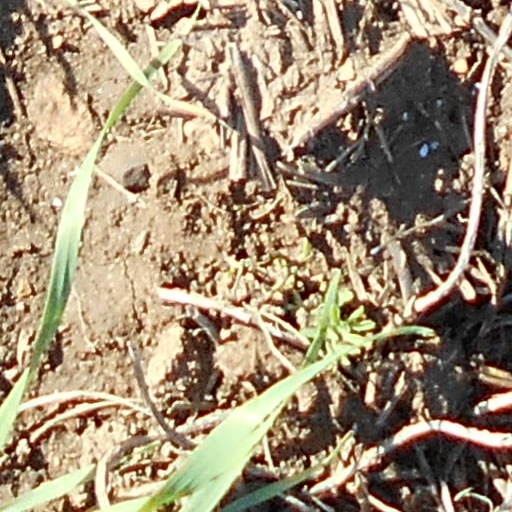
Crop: wheat